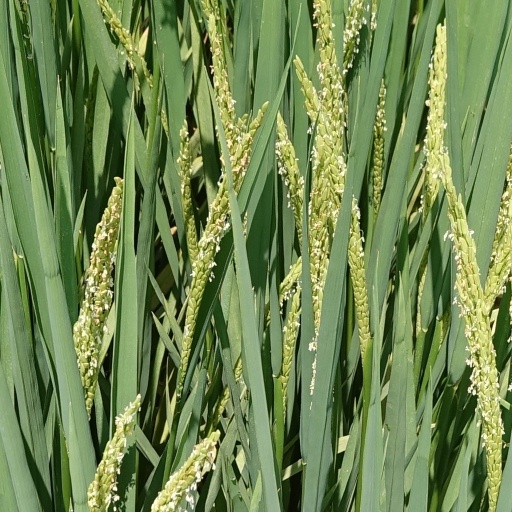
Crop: rice